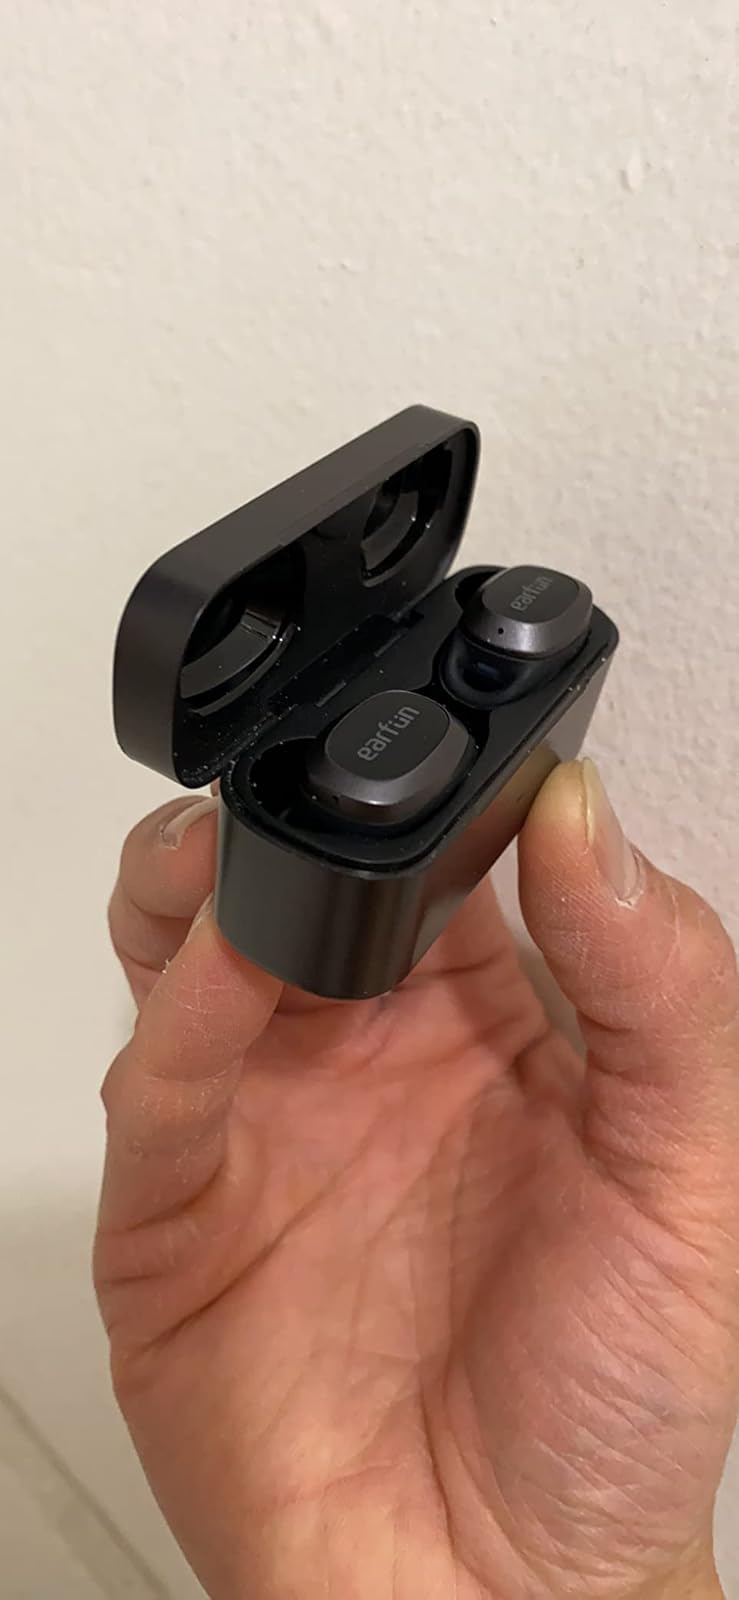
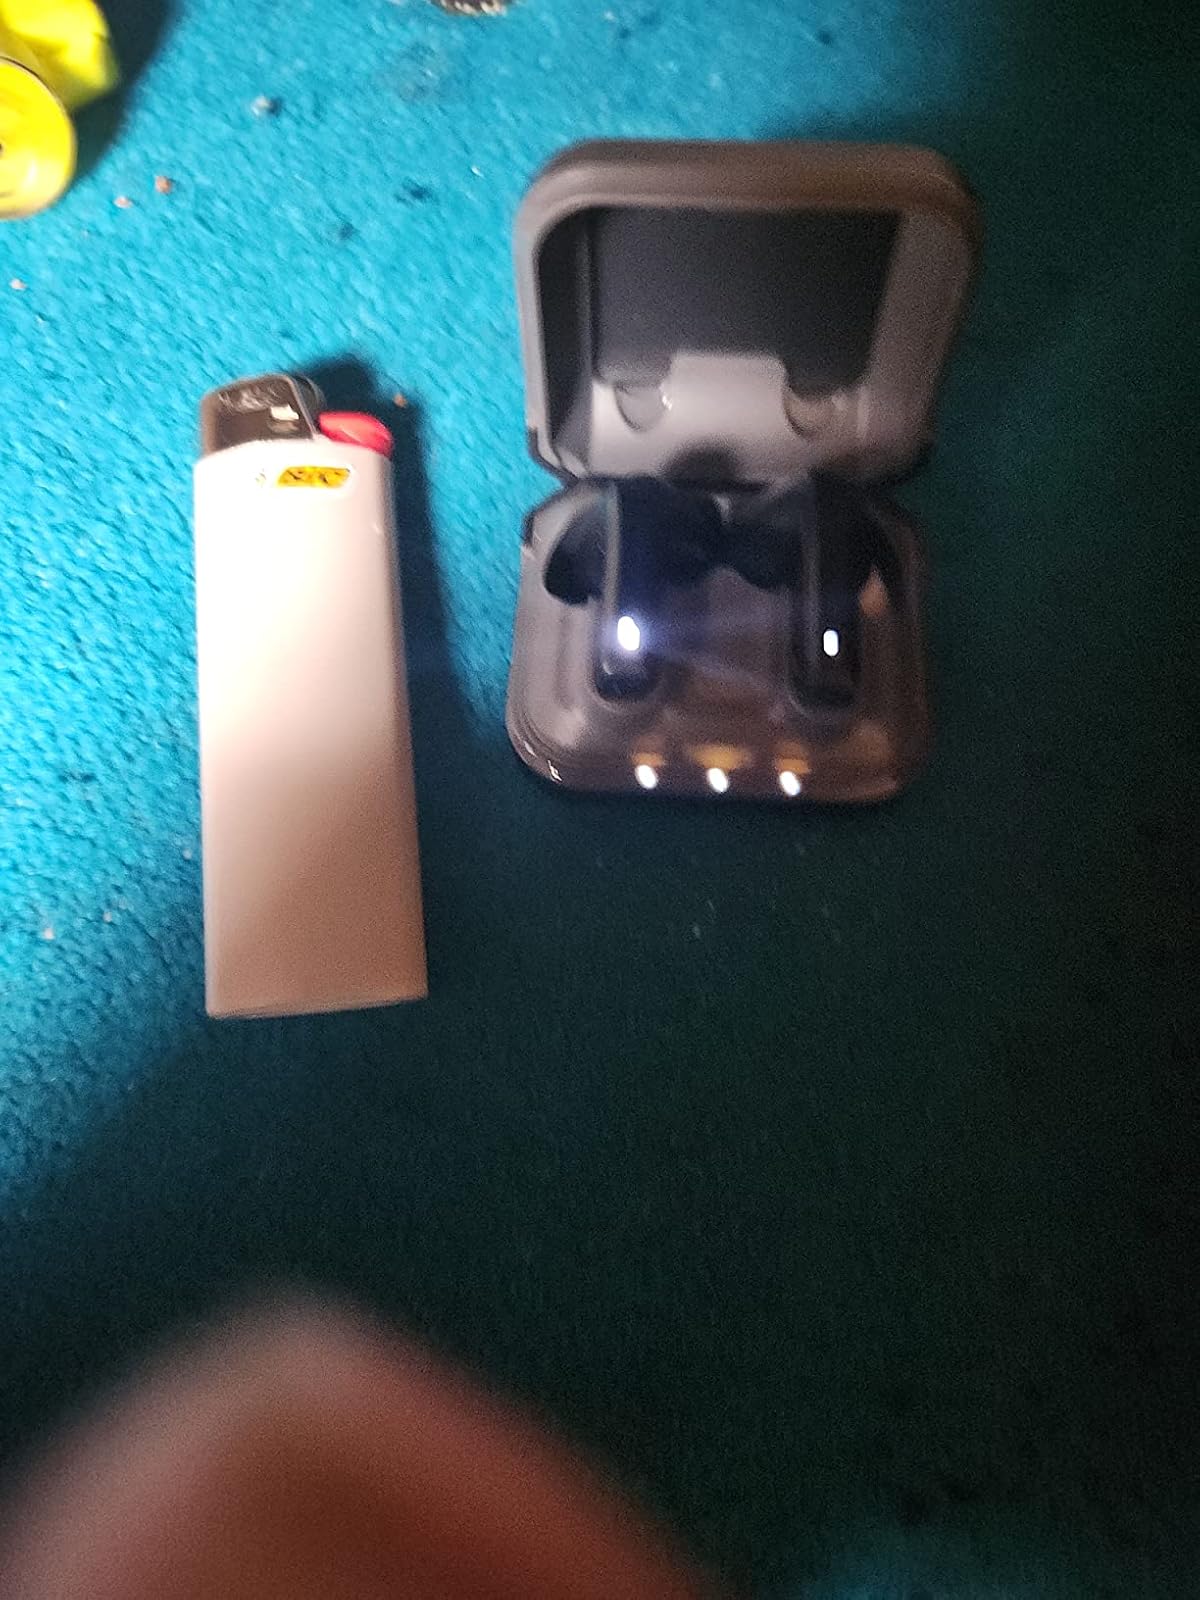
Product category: earbuds
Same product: no